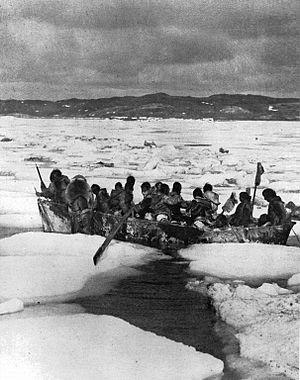
Impression, Groupe d'Inuits dans un umiak au printemps, 1920-1929, Robert J. Flaherty, 50.3 x 33.6 cm
Un umiak, umiaq, umiac ou oumiak est un type de grand canoë traditionnel utilisé par les Eskimos, propulsée à la pagaie, utilisée l'été et pouvant contenir jusqu'à 20 personnes.